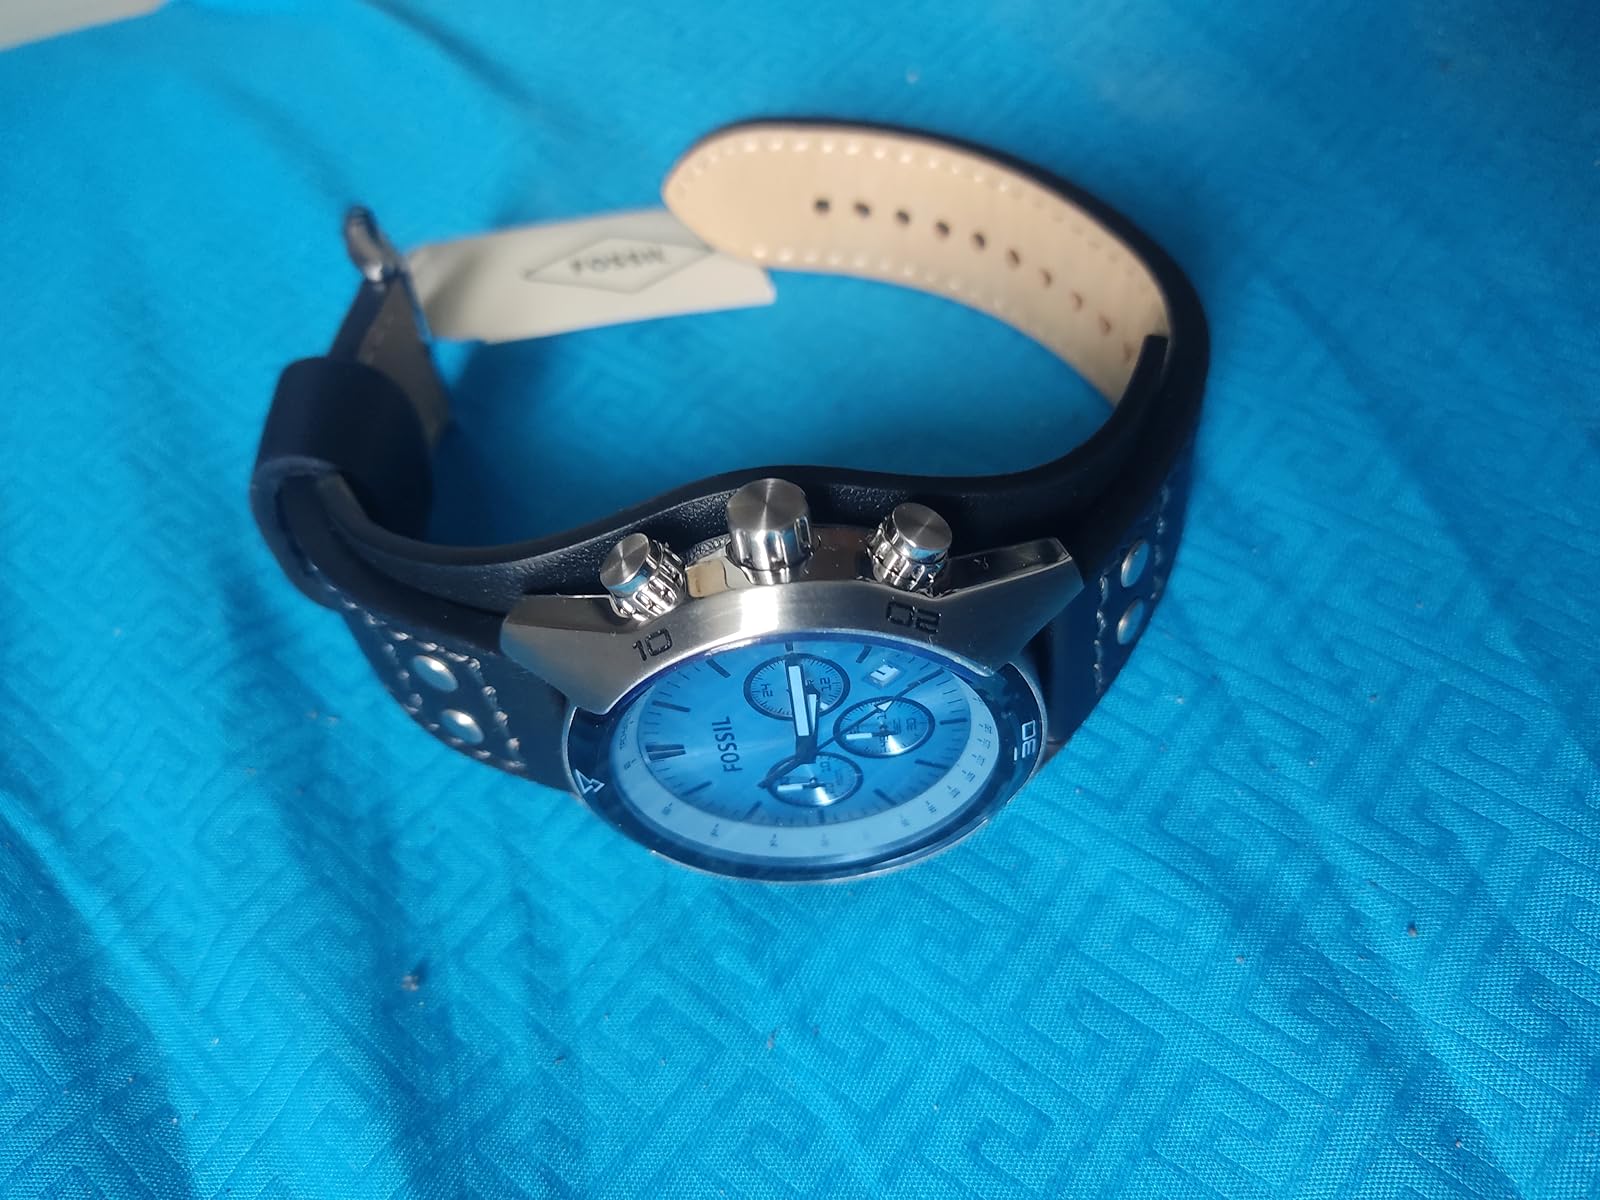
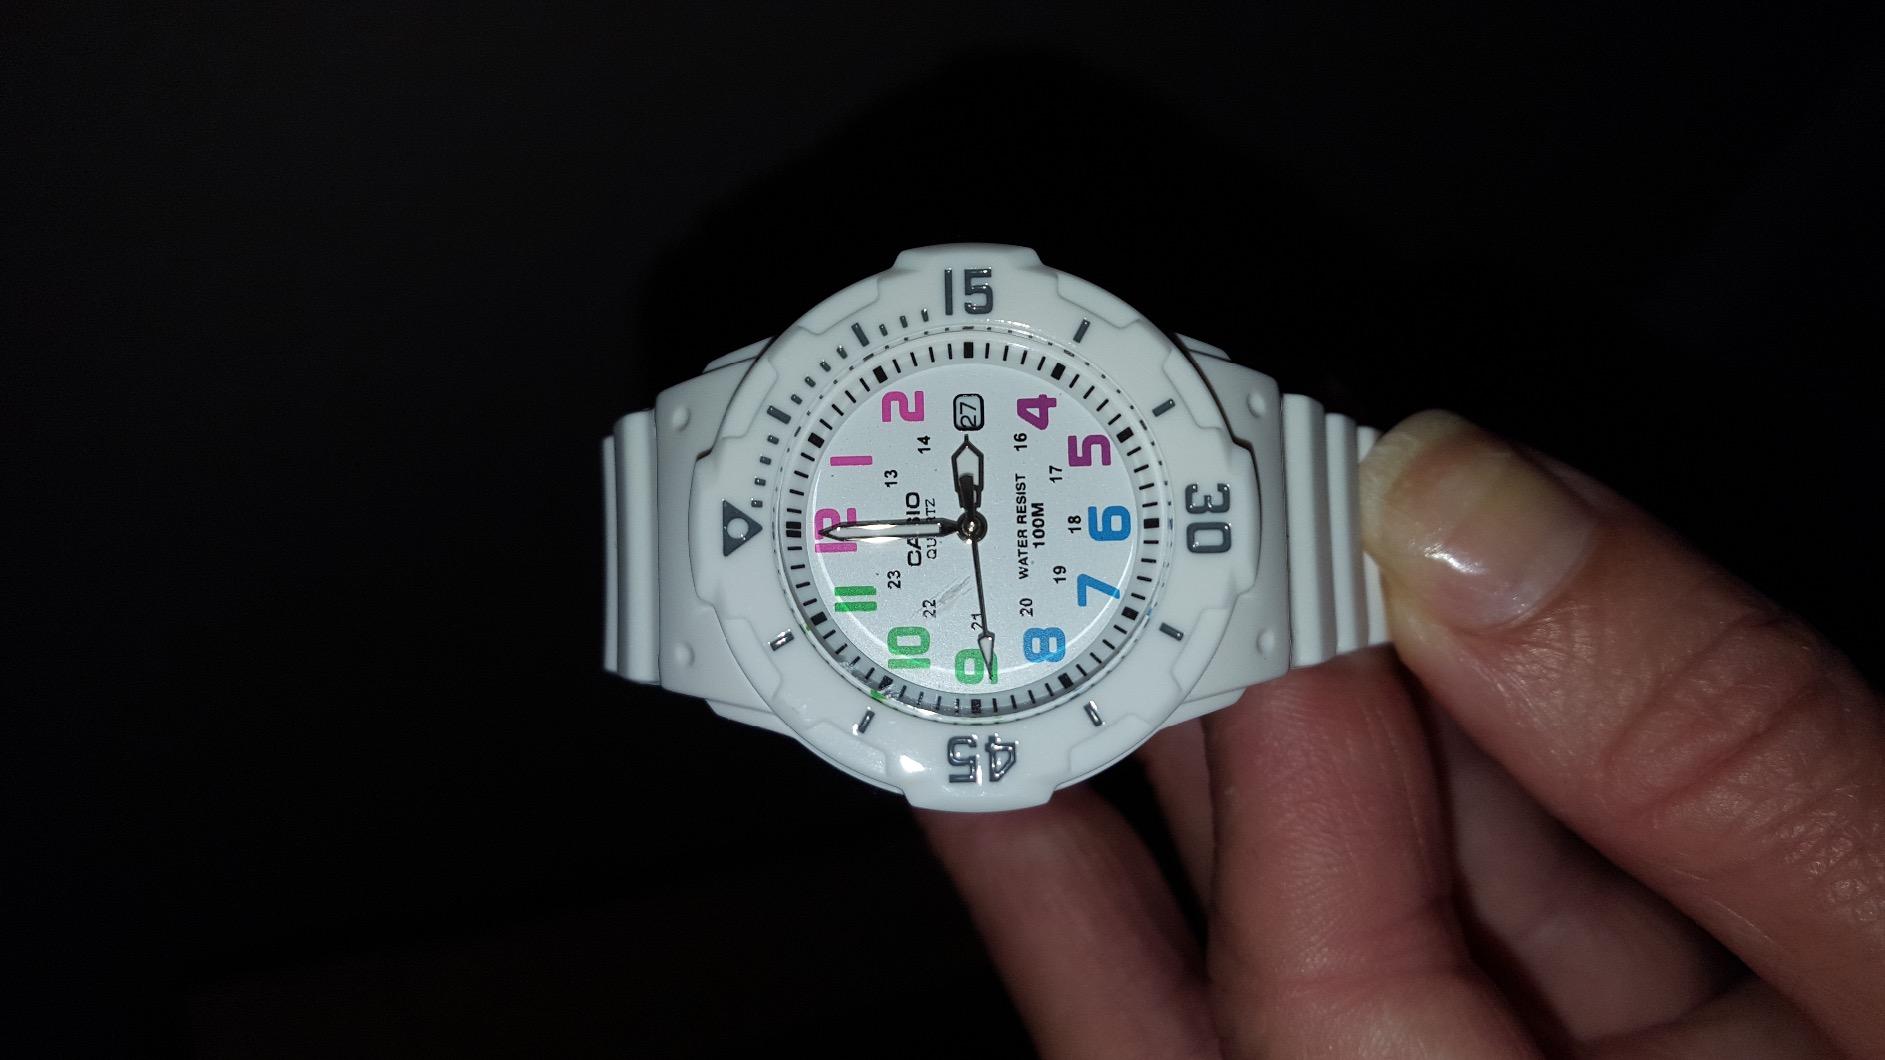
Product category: accessories_watch
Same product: no